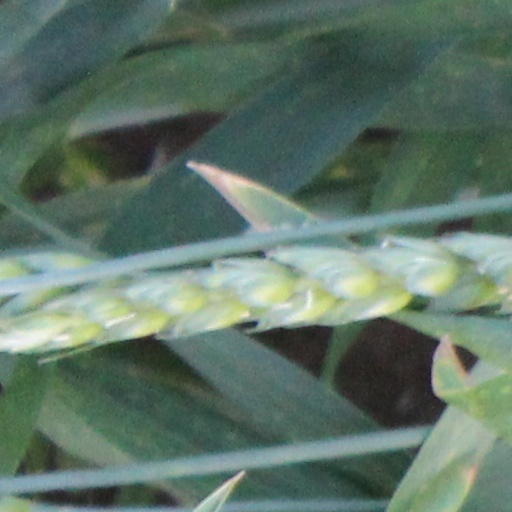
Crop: wheat